Pink Wall

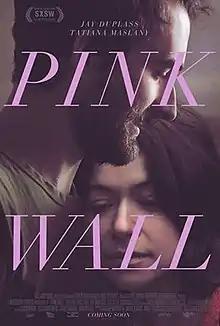
Film poster

Pink Wall is a 2019 British independent romantic drama film written and directed by Tom Cullen and starring Tatiana Maslany and Jay Duplass. It is Cullen's directorial debut.